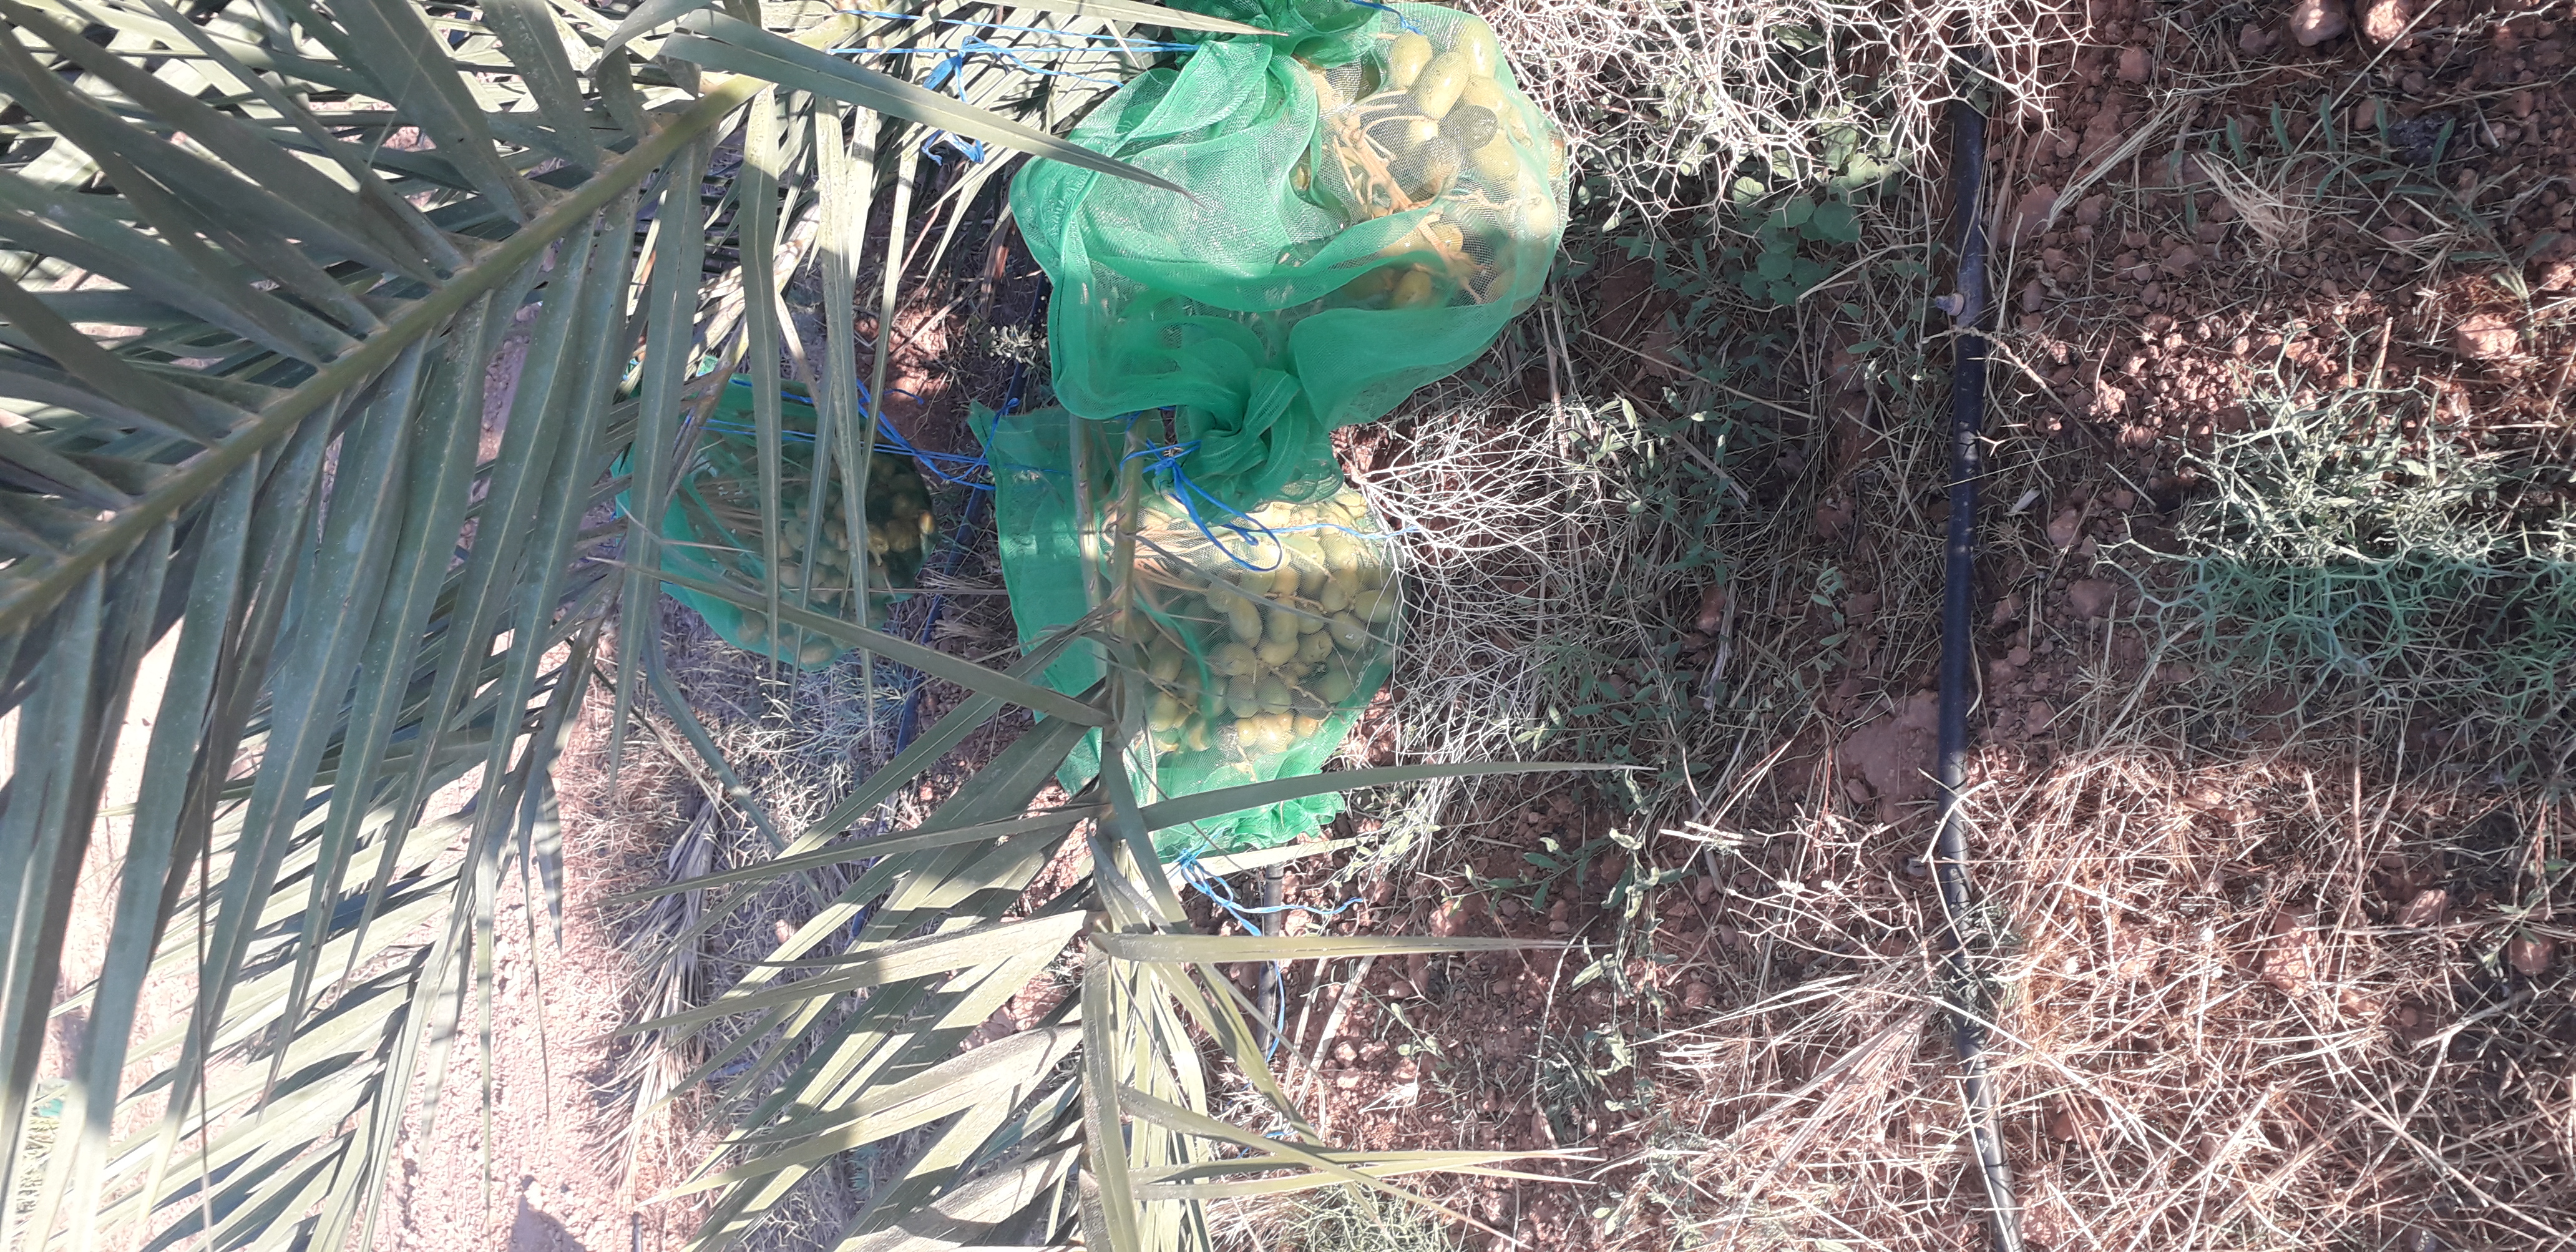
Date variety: Boufagous